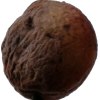
Label: peach